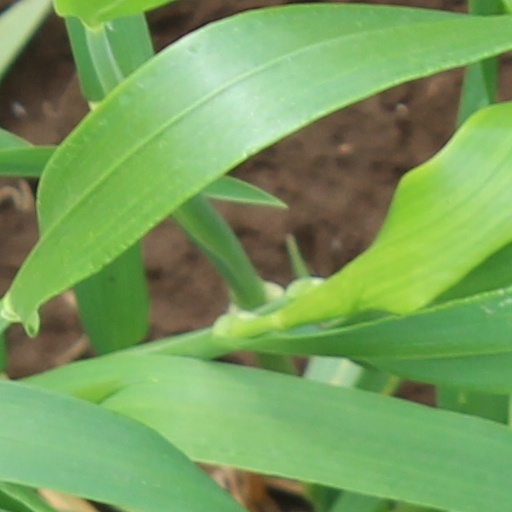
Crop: wheat